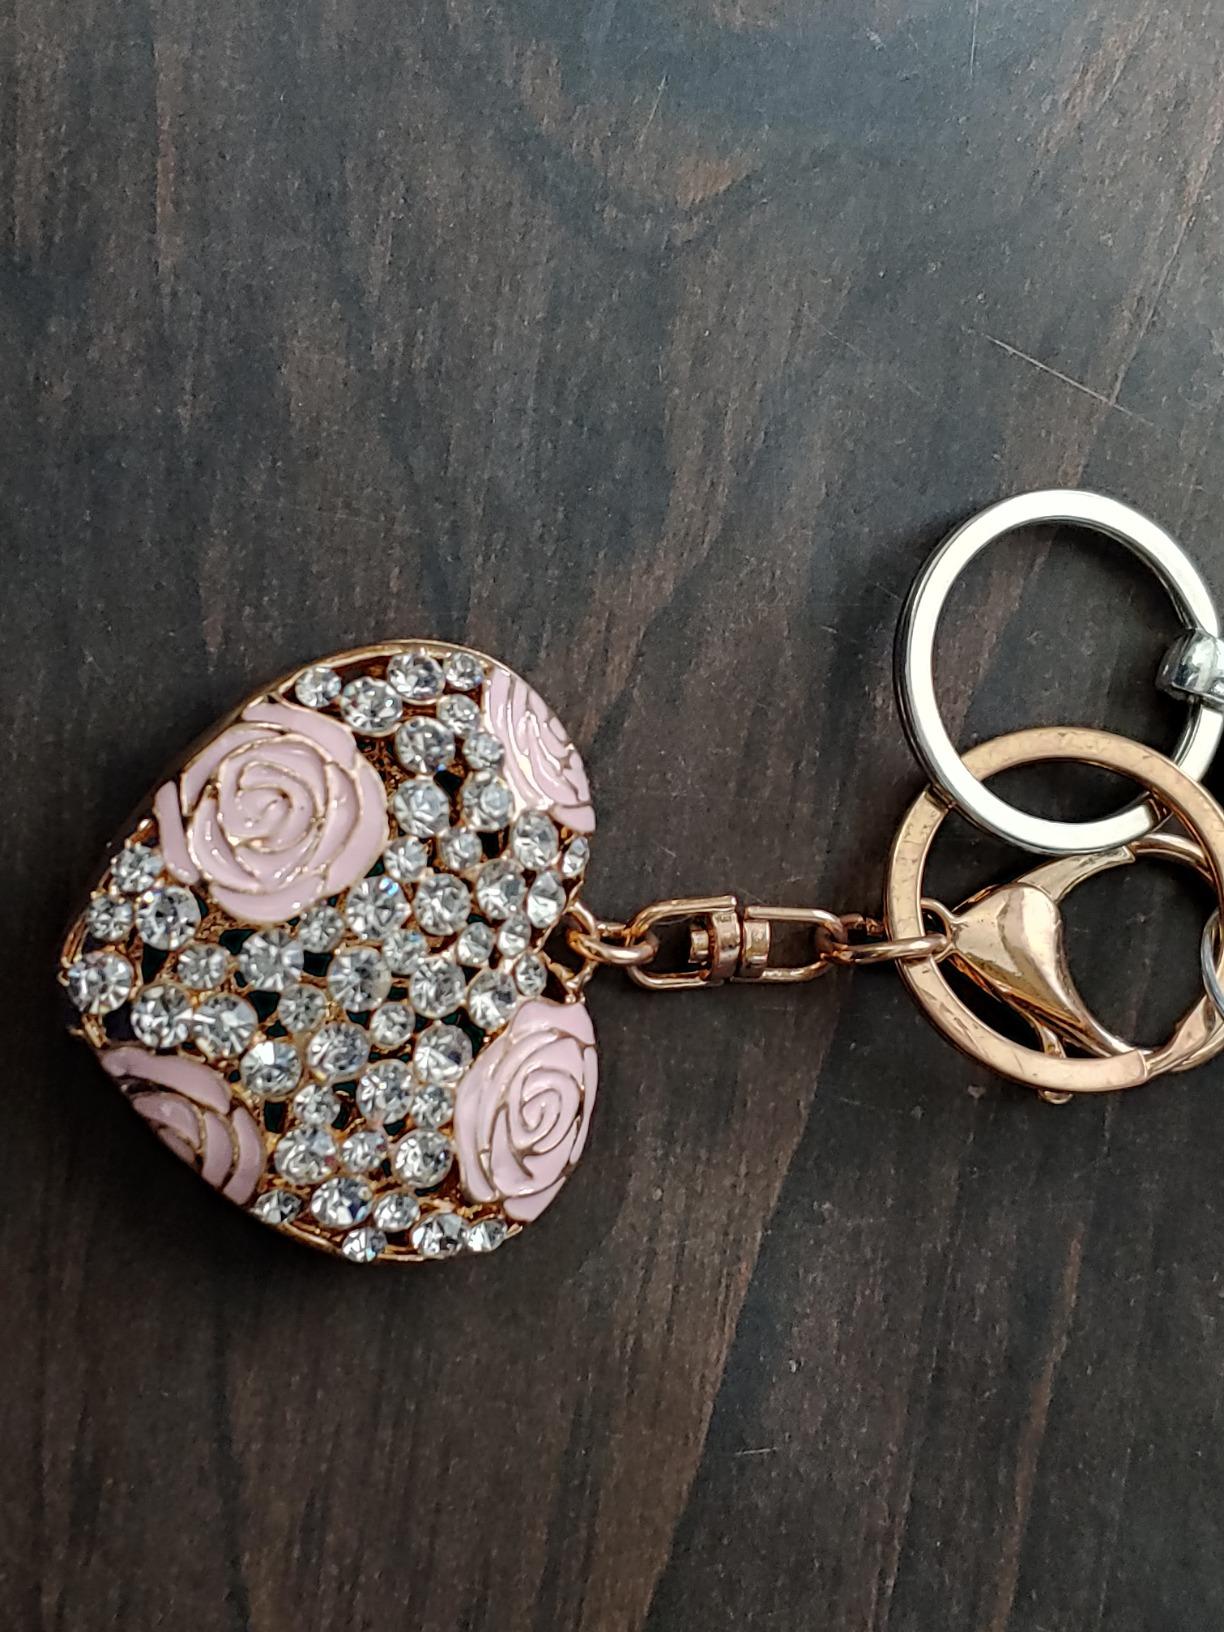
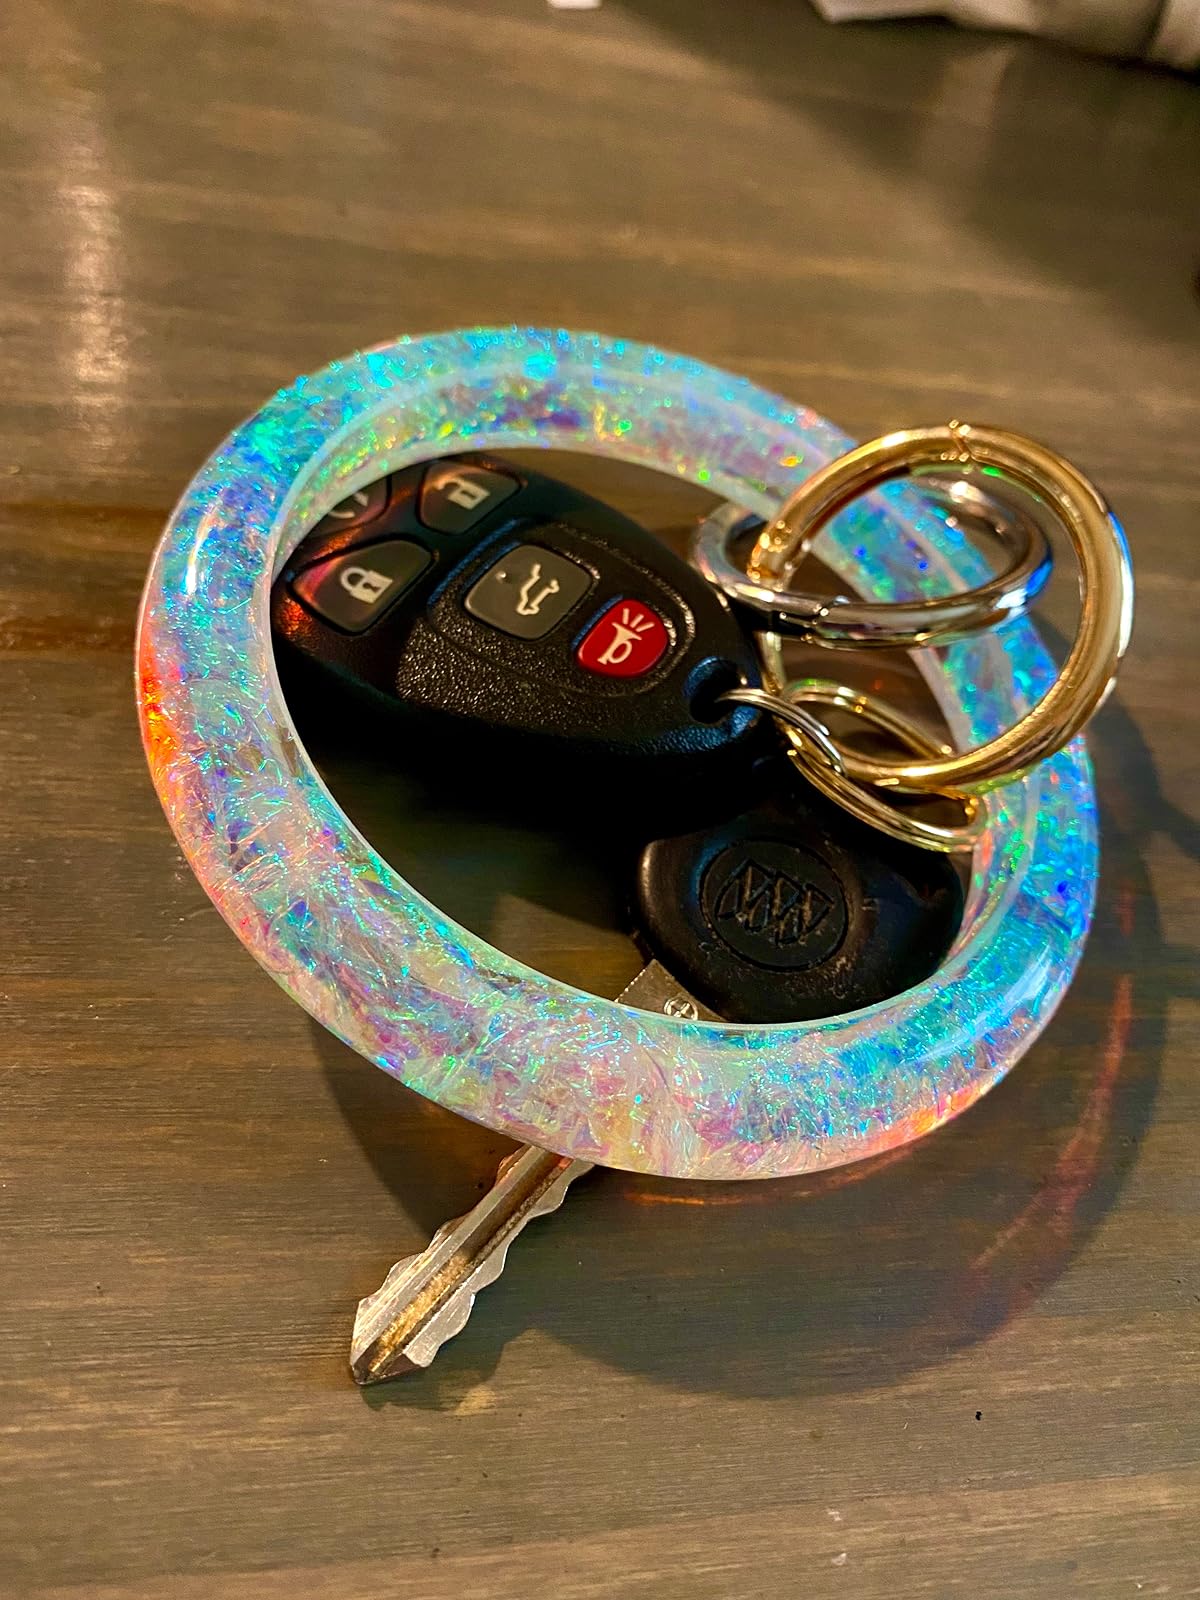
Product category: accessories_keychain
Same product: no